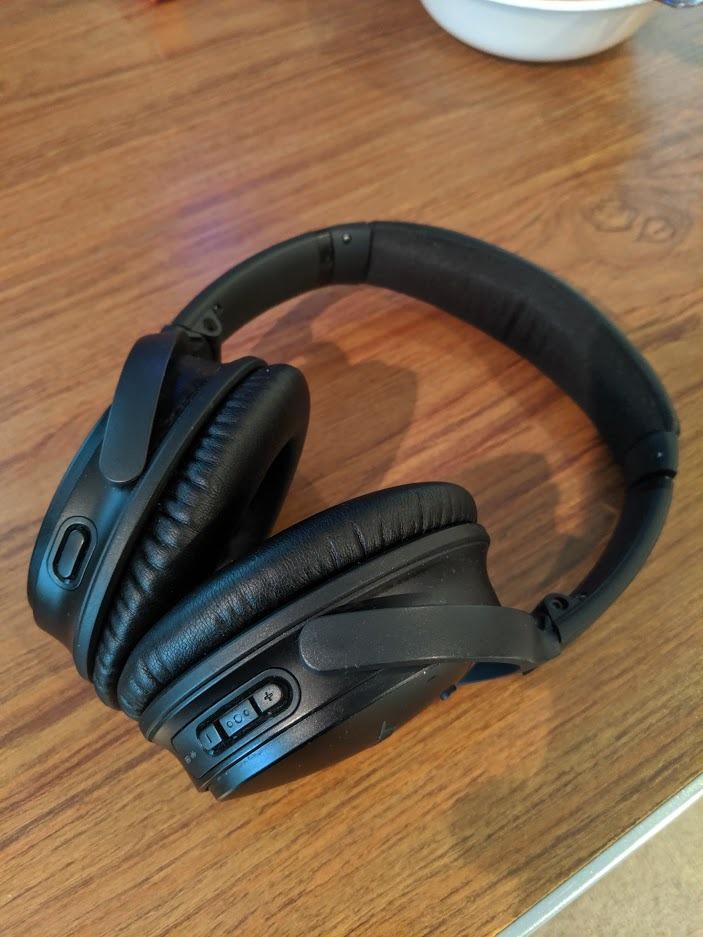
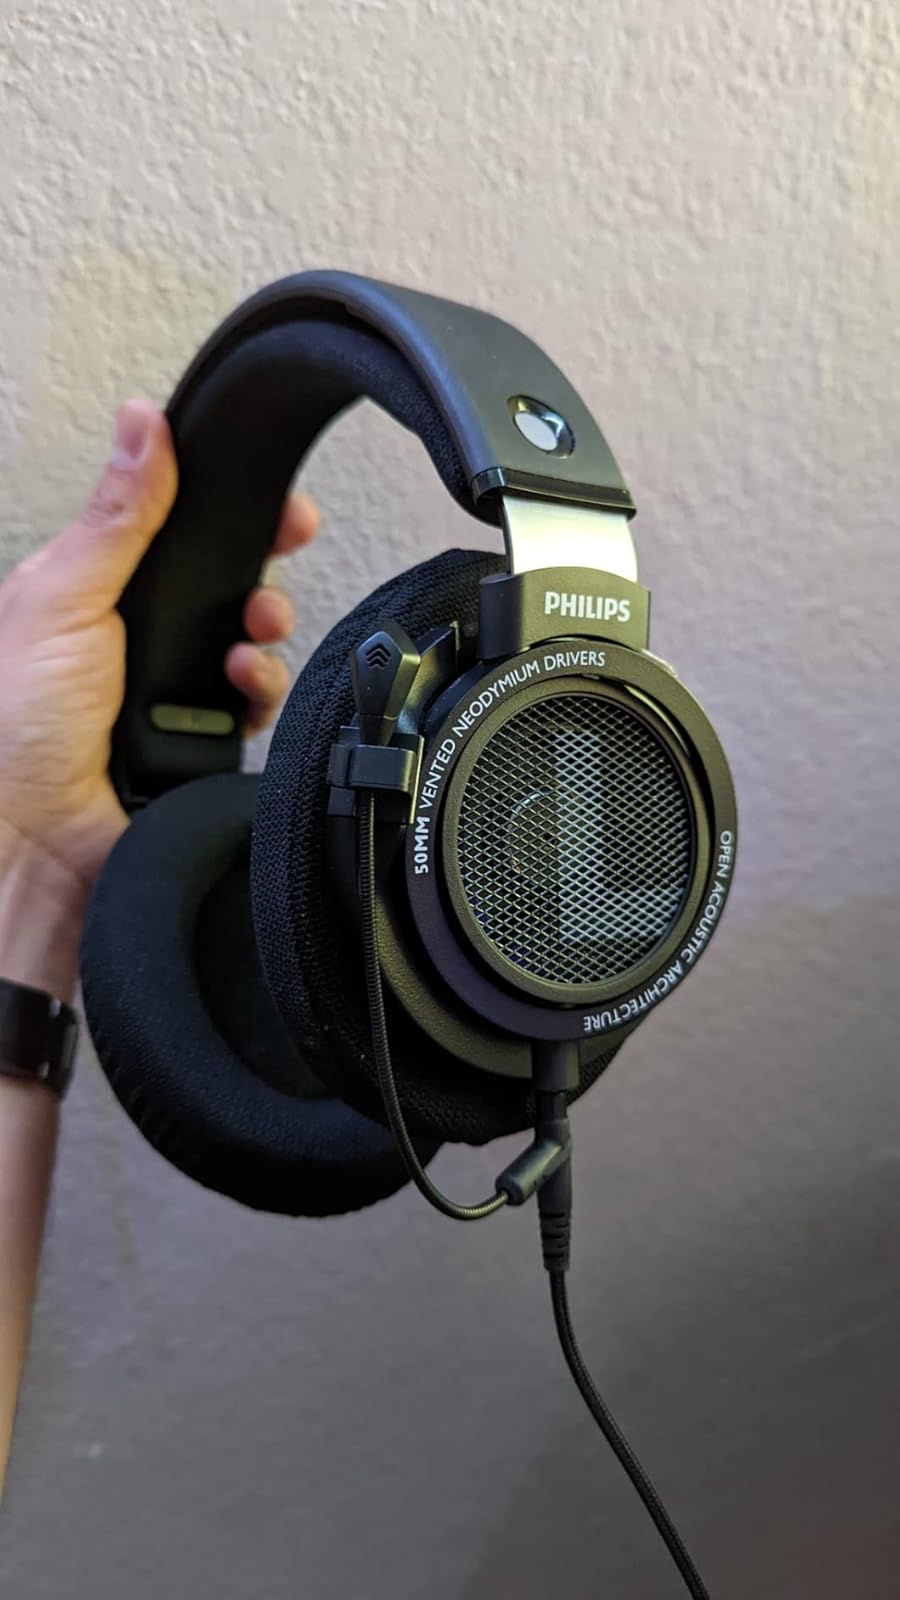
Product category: headphones
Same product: no